Peak District

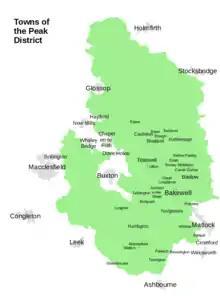
Towns around the Peak District (National Park shaded green)

Bakewell is the largest settlement and only town in the national park and the site of the National Park Authority offices. Its five-arched bridge over the River Wye dates from the 13th century. Castleton is the centre of production of a semi-precious mineral, Blue John. Eyam village is known for a self-imposed quarantine during the Black Death. Edale is the southern end of the Pennine Way, a 268-mile national trail which traverses most of the Pennines and ends at Kirk Yetholm in the Scottish border. The park also contains the highest village in the United Kingdom, Flash, at . Other villages in the park include Hathersage, Hartington, Ilam and Tideswell.